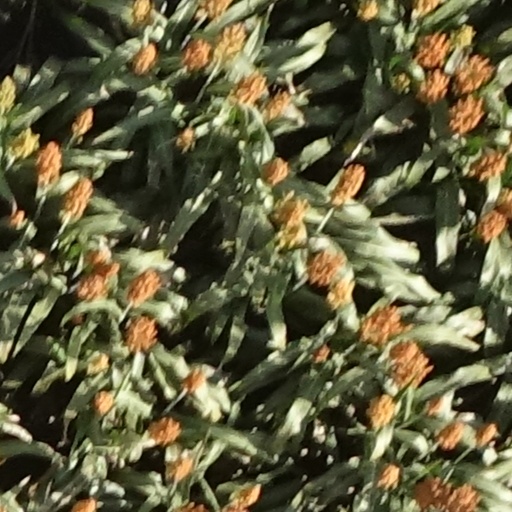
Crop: sorghum